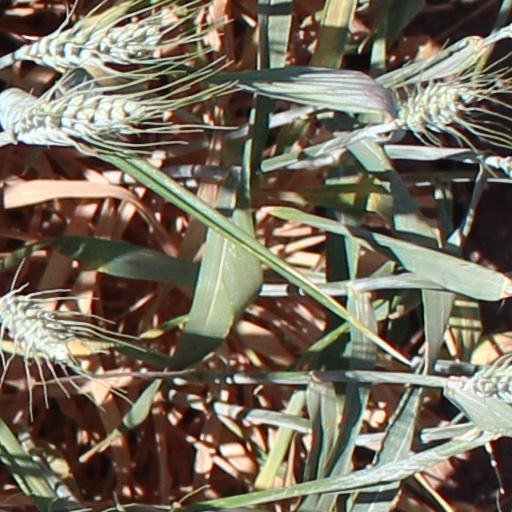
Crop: wheat